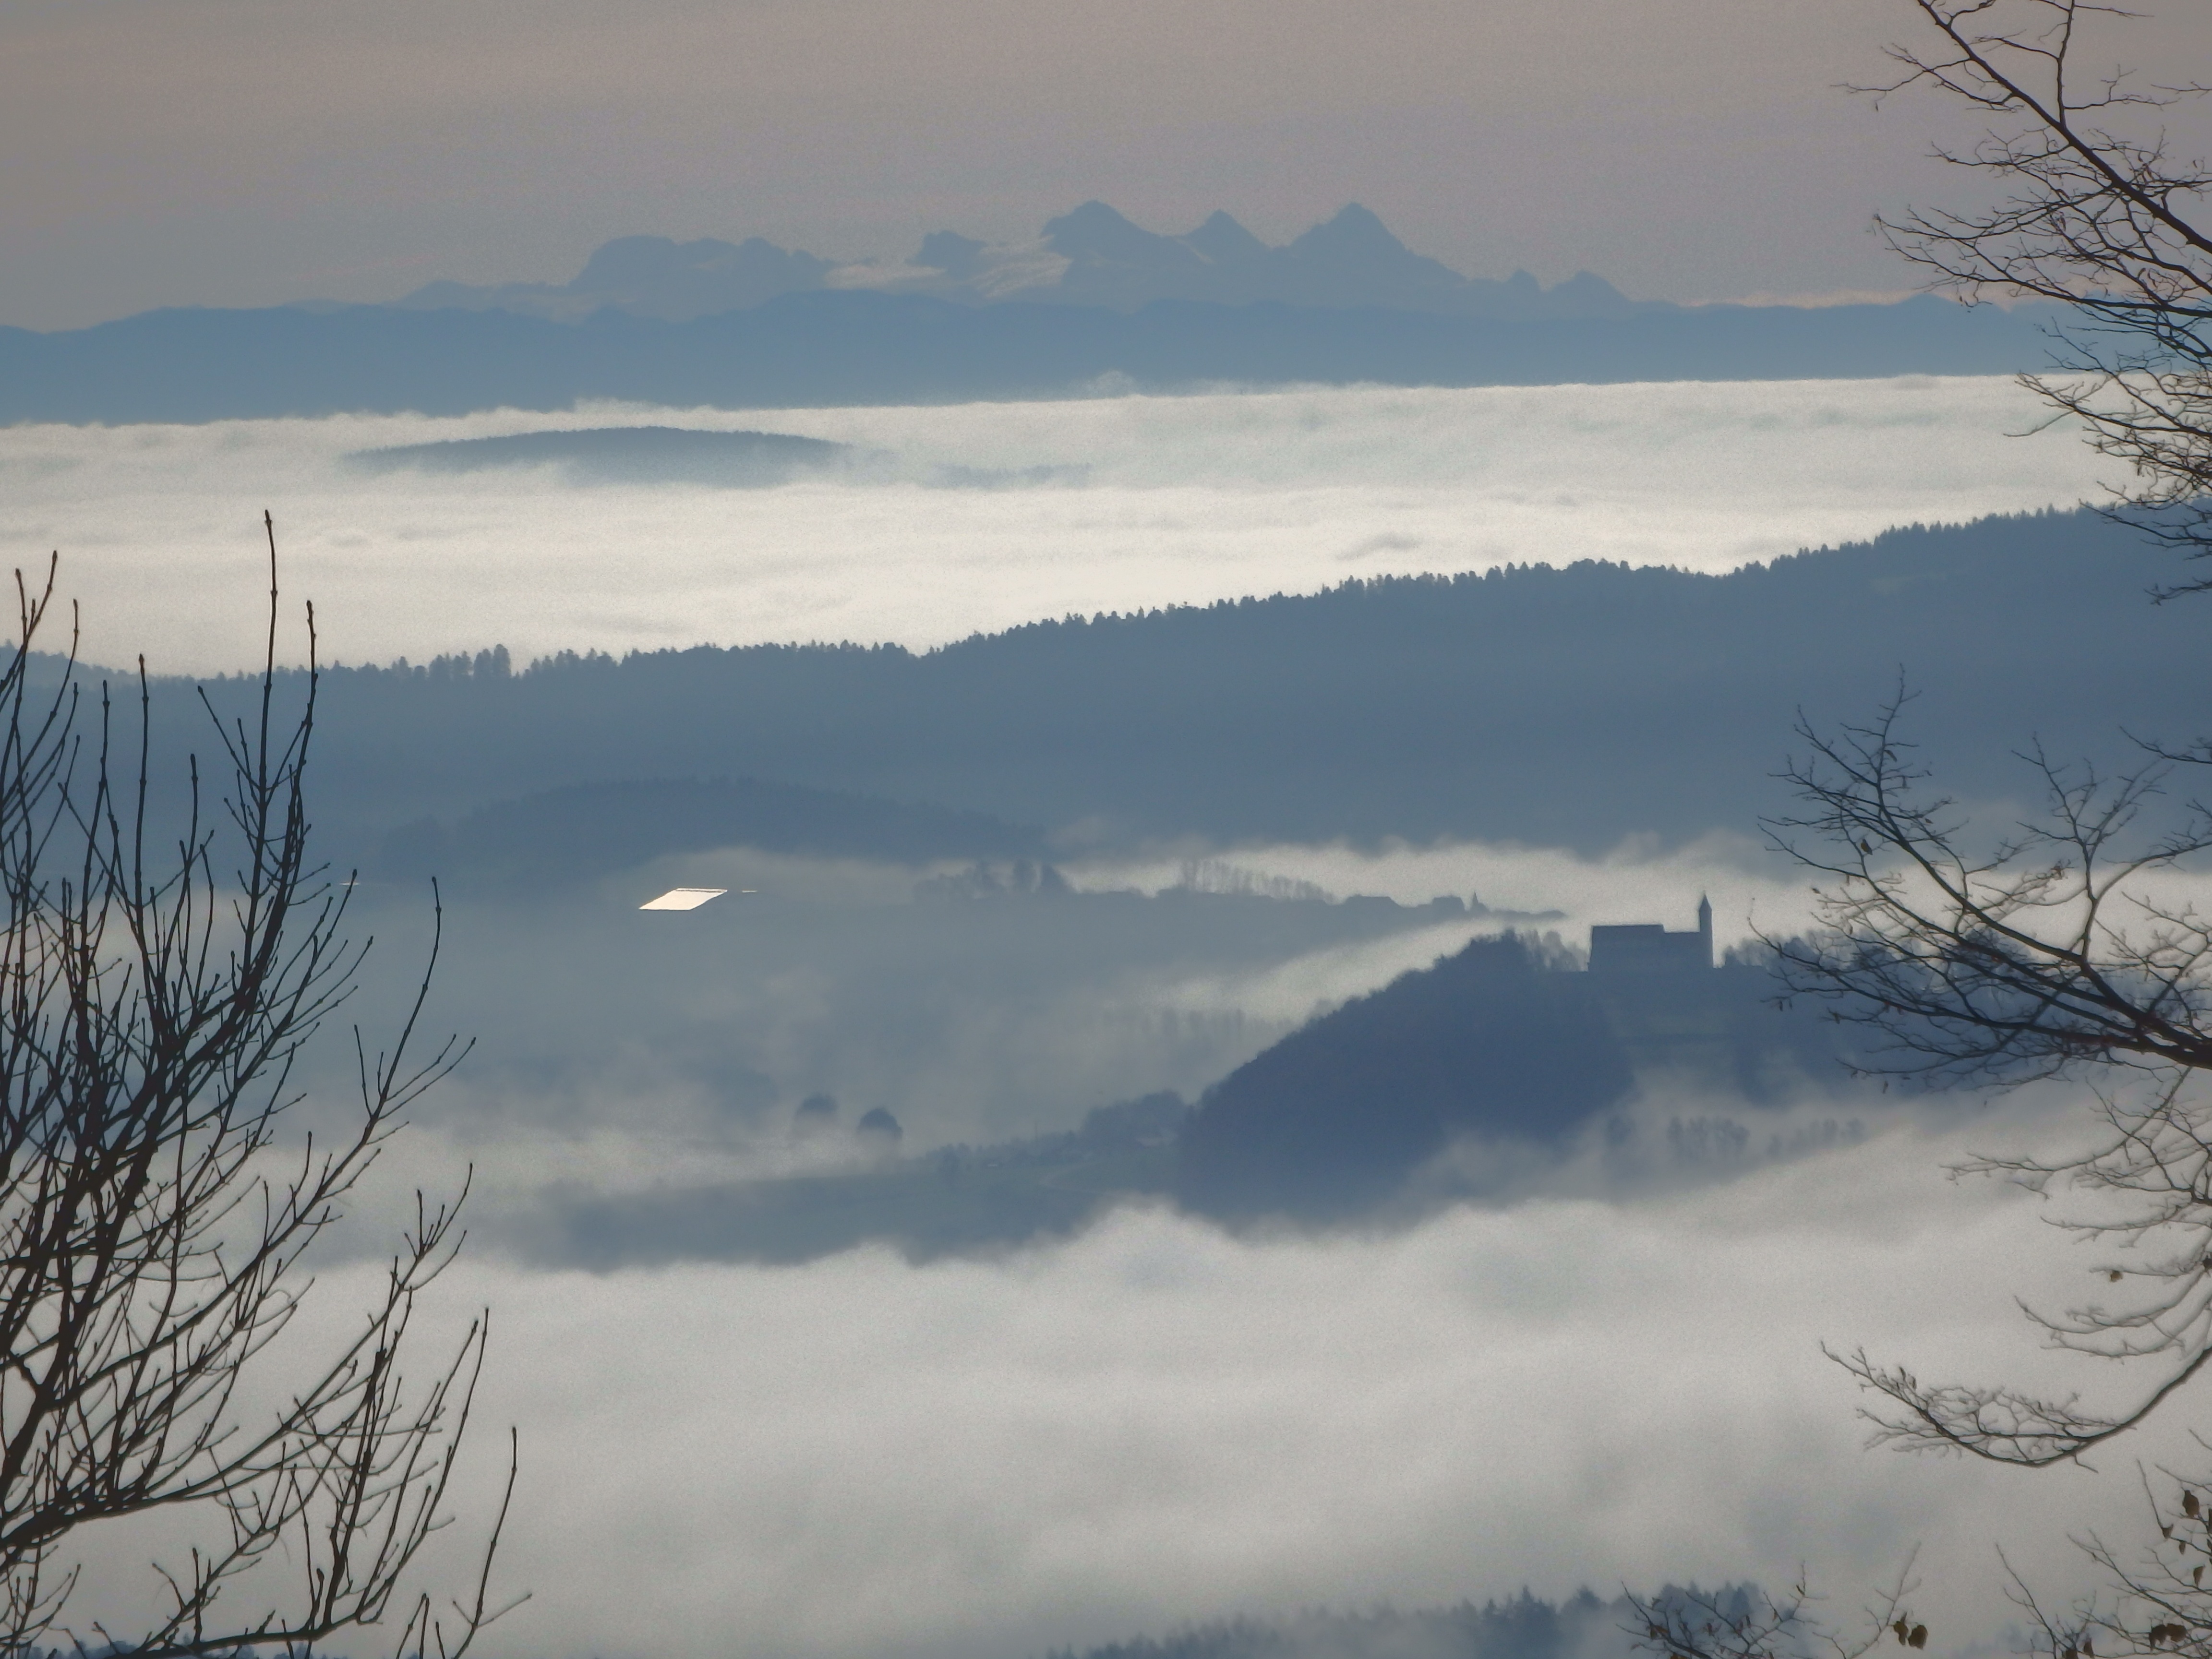
tree, nature, mountain, snow, winter, cloud, fog, mist, morning, hill, lake, view, dawn, mountain range, panorama, ice, reflection, weather, season, bavaria, loch, freezing, foresight, alpenblick, atmospheric phenomenon, mountainous landforms